Parliament of Ireland

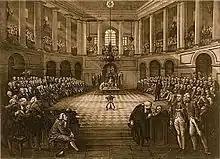
The House of Commons in session (by Henry Barraud, John Hayter)

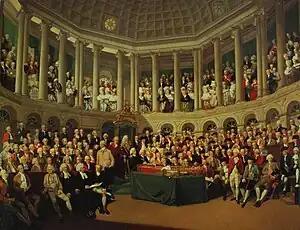
The House of Commons in session (by Francis Wheatley, 1780)

Following the death of Cromwell and the end of the Protectorate, the Stuarts returned to the throne thereby ending the sectarian divisions relating to parliament. Charles II summoned a new Irish parliament in May 1661. Then, during the reign of James II of England, who had converted to Roman Catholicism, Irish Catholics briefly recovered their pre-eminent position as the crown now favoured their community. When James was overthrown in England, he turned to his Catholic supporters in the Irish Parliament for support. In return for its support during the Williamite war in Ireland (1688–91), a Catholic majority "Patriot Parliament" of 1689 persuaded James to pass legislation granting it autonomy to and to restore lands confiscated from Catholics in the Cromwellian conquest of Ireland. The Jacobite defeat in this war meant that under William III of England Protestants were returned to a favoured position in Irish society while substantial numbers of Catholic nobles and leaders could no longer sit in parliament unless they took a loyalty oath as agreed under the Treaty of Limerick. Having proven their support for Catholic absolutism by their loyal support for James during the war, and because the Papacy supported the Jacobites after 1693, Irish Catholics increasingly faced discriminatory legislation in the Penal Laws that were passed by the predominantly loyalist and Protestant Parliament from 1695.